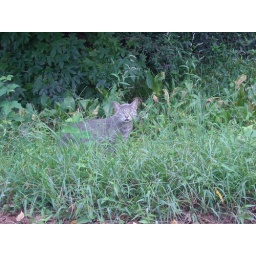
cat in grass